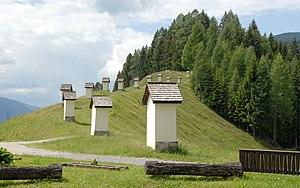
Kötschach-Mauthen est une commune dans le district administratif de Hermagor en Carinthie, Autriche.